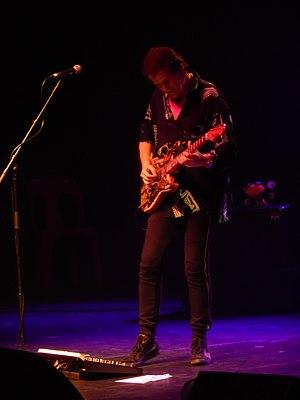
Trevor Rabin (ARW) au Cirque Royal de Bruxelles en mars 2017.
Trevor Charles Rabinowitz, né le 13 janvier 1954 à Johannesburg en Afrique du Sud, est un musicien auteur-compositeur, producteur et technicien, il a aussi écrit et joué plusieurs musiques de film. Il est surtout connu pour avoir joué avec les groupes Rabbitt, Yes et Yes Featuring Jon Anderson, Trevor Rabin, Rick Wakeman. Il joue aussi bien la guitare et la basse que le piano et les claviers.